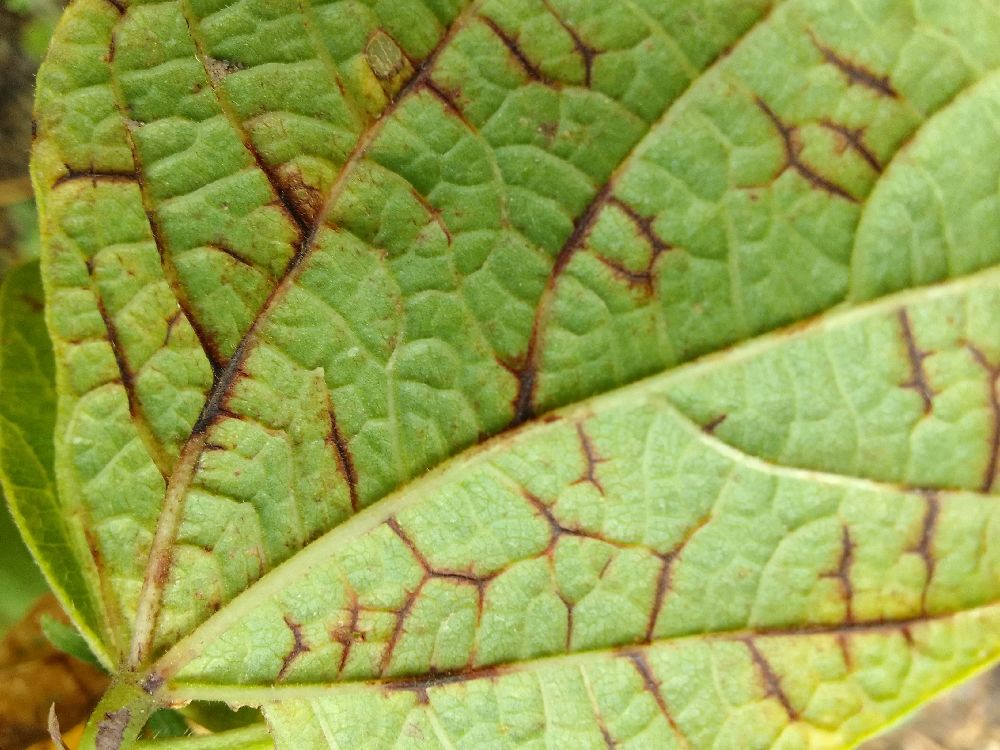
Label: anthracnose